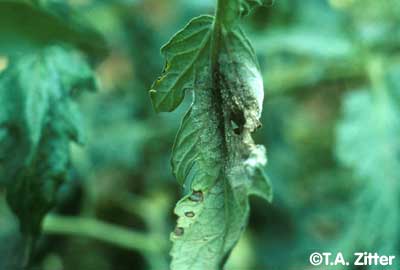
Labels: Tomato leaf late blight